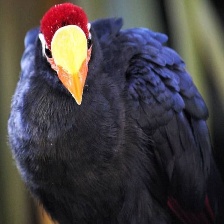
Species: VIOLET TURACO
Scientific name: MUSOPHAGA VIOLACEA